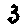
Label: 3